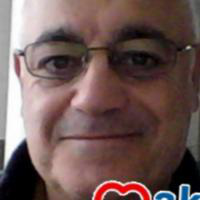
Age group: age 56-65